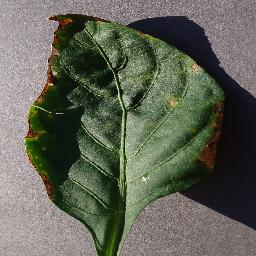
Label: Pepper,_bell___Bacterial_spot